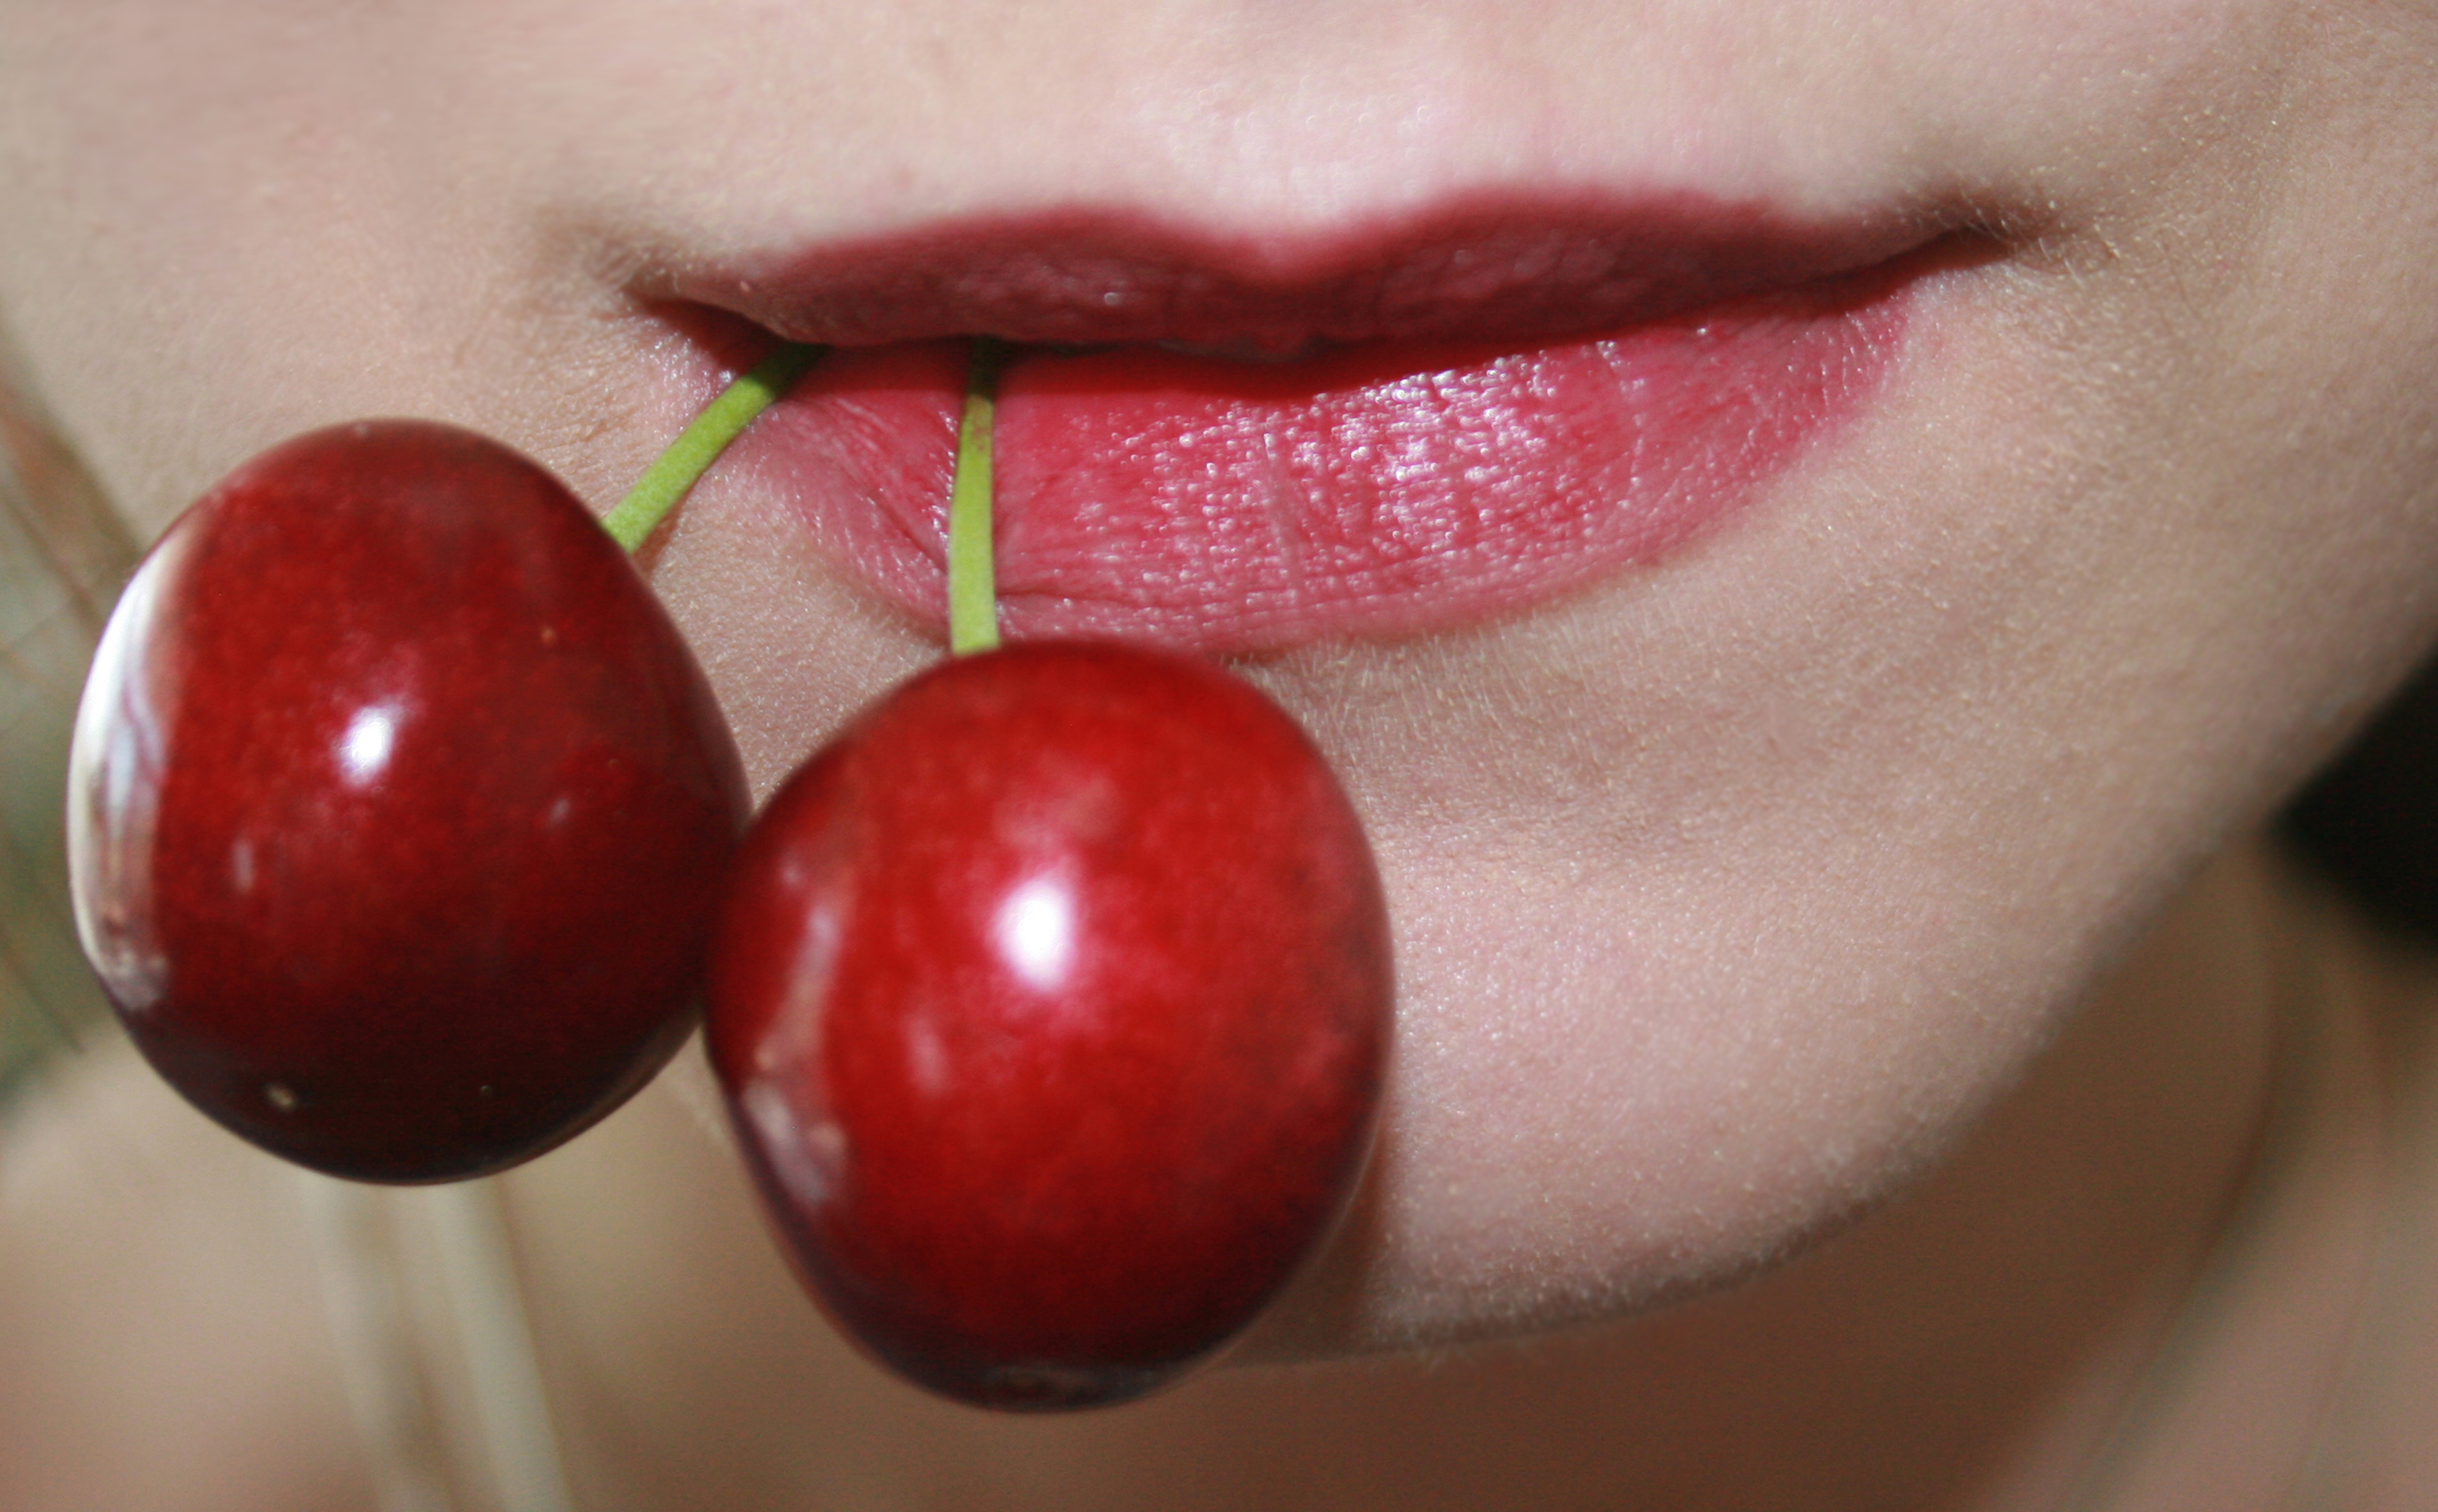
cherry, lips, lipstick, red, sexy, lip, skin, nose, mouth, close up, fruit, cheek, plant, tree, neck, tongue, food, drupe, black hair